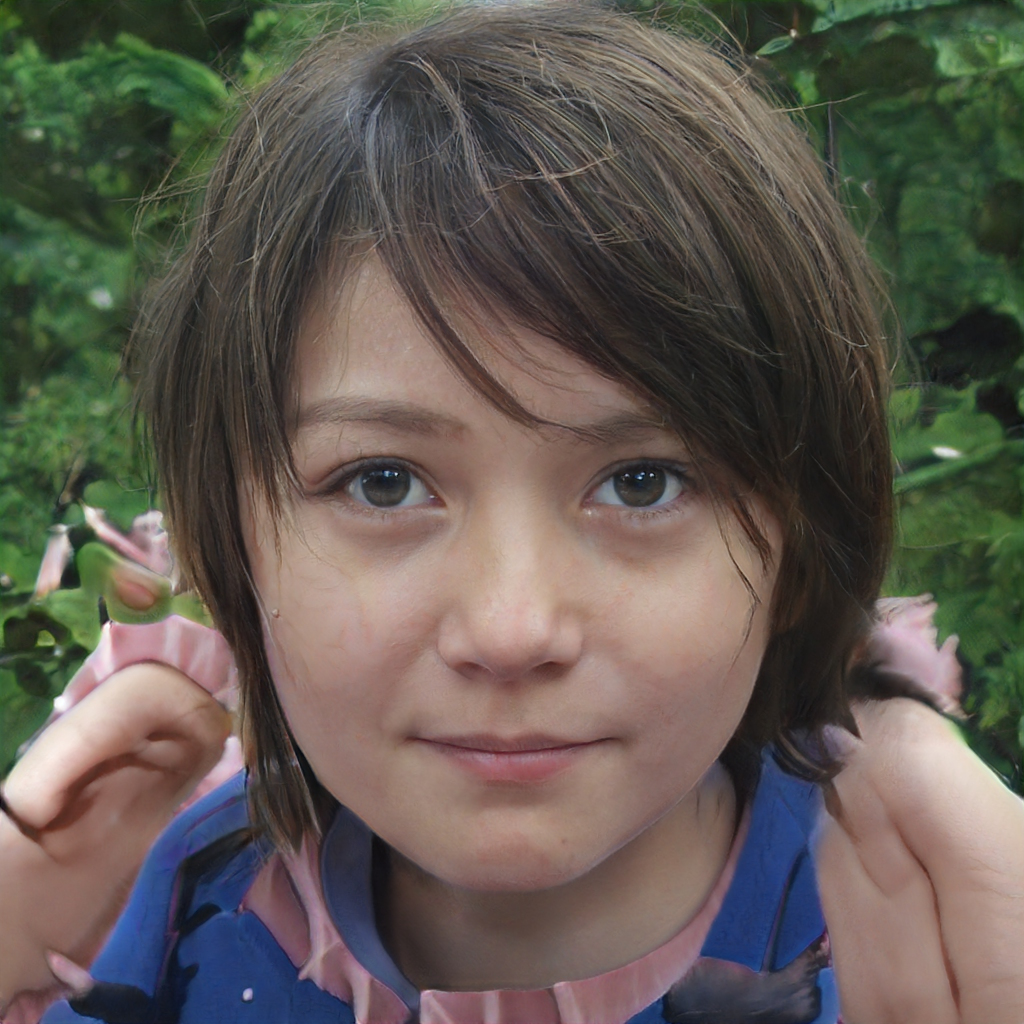
Gender: Female